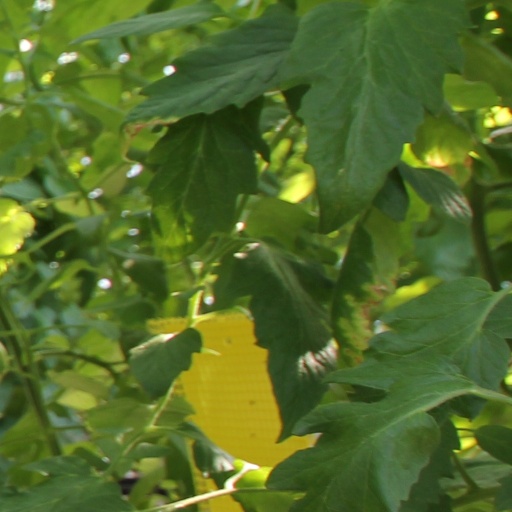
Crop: tomato